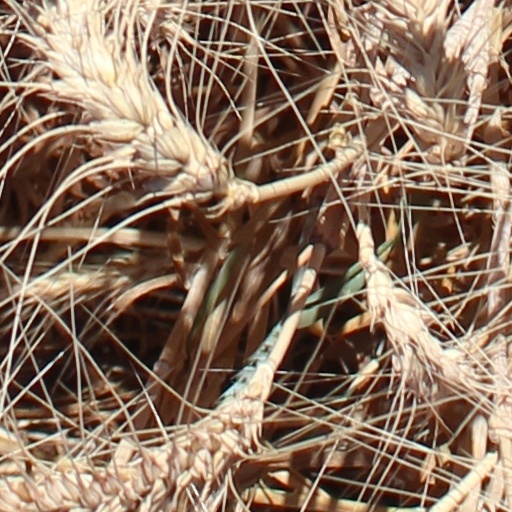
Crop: wheat